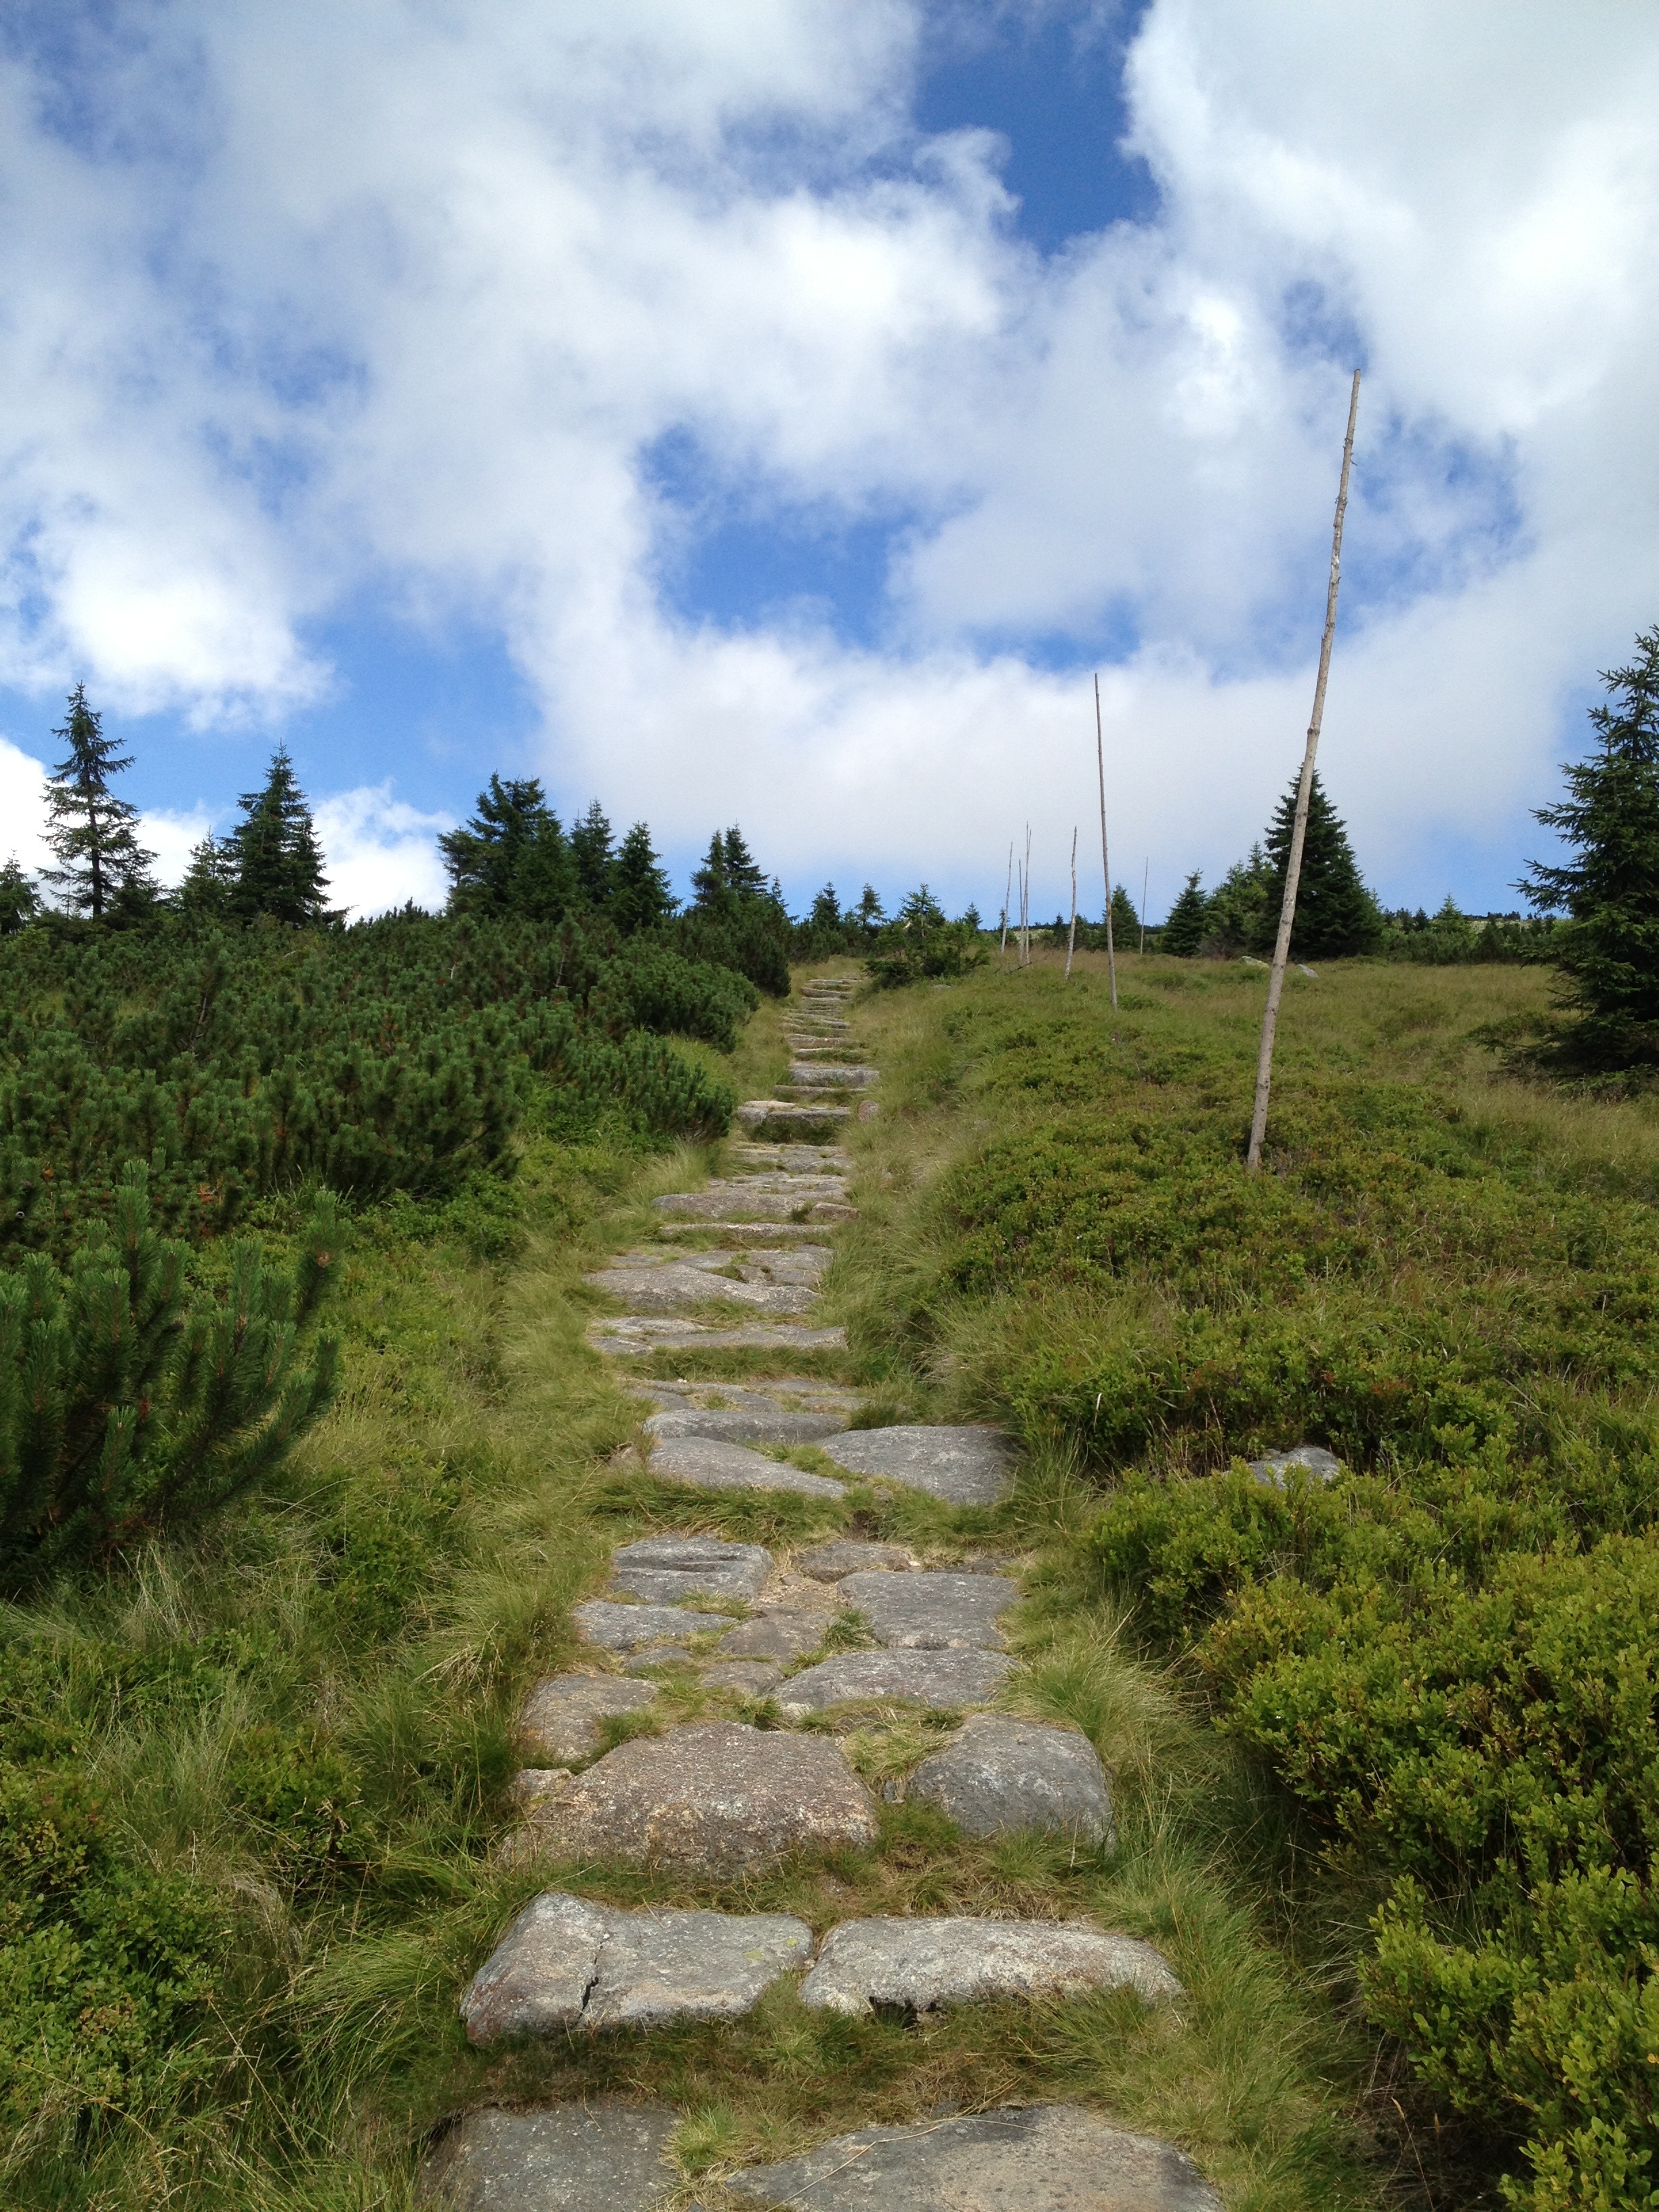
landscape, tree, nature, forest, path, grass, wilderness, mountain, sky, trail, field, meadow, prairie, hill, adventure, wind, walk, soil, agriculture, ridge, blue sky, clouds, tour, mountains, grassland, wetland, bog, habitat, top, ecosystem, rural area, the giant mountains, natural environment, woody plant